Veronika Vařeková

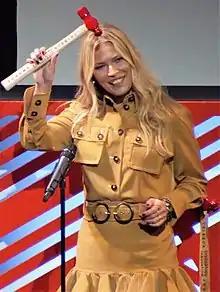
Vařeková receiving 2019 Tribeca Disruptive Innovation award

A native of Olomouc, Czechoslovakia (now the Czech Republic), Vařeková moved to New York City at the age of 19 to attend the Parsons School of Design. Upon arriving in Manhattan, she met with Next Models, and was signed immediately.